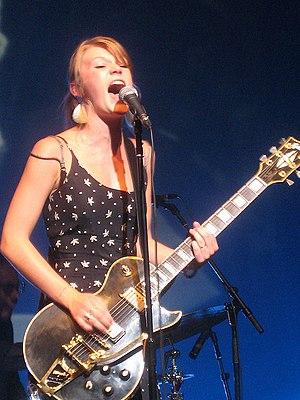
Trixie Whitley, née le 24 juin 1987 à Gand en Belgique, est une chanteuse de nationalité américaine et belge.